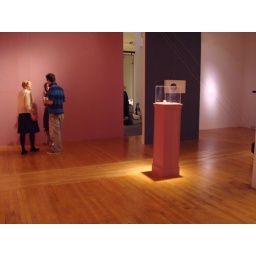
Trip to Boston - Fall 2007Parallax Conference - MassArtartist's reception, dutch mountains golden clogs, in situ